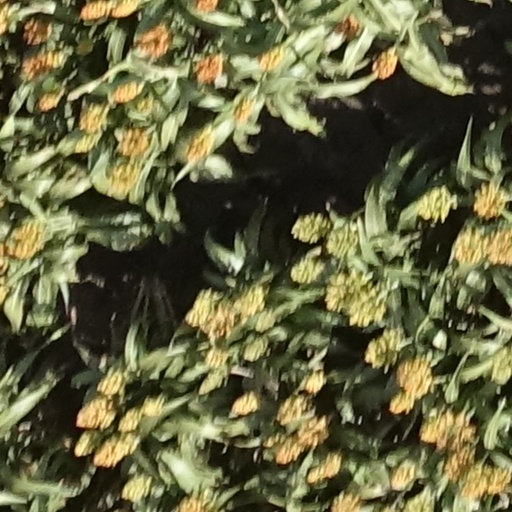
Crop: sorghum